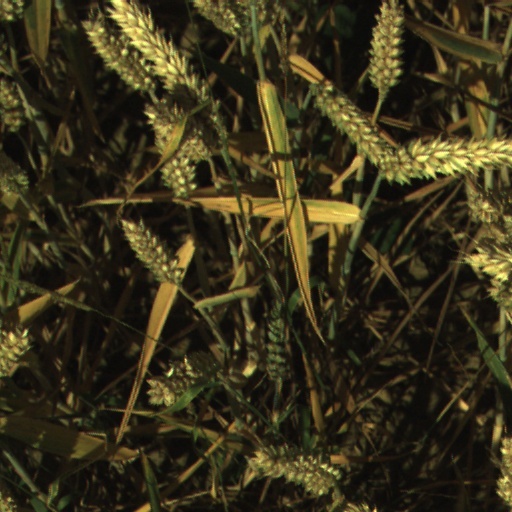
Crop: wheat